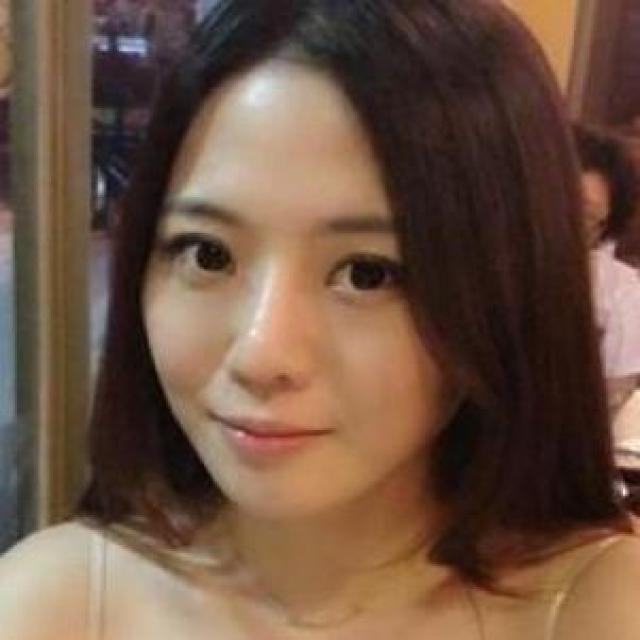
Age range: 21-44